House of Croÿ

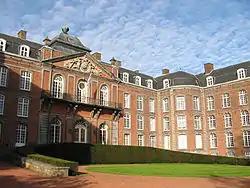
Château du Rœulx - a family seat of the line of Croÿ-Rœulx

The line of Counts of Rœulx descends from Jean III de Croÿ (1436–1505), the second son of Antoine le Grand and younger brother of Philippe I. Jean III's grandson, Adrien de Croÿ, 1st Count of Rœulx, served as governor of Flanders and Artois before his death in combat in 1553. His granddaughter is remembered as La Belle Franchine, the beautiful mistress of Alessandro Farnese.